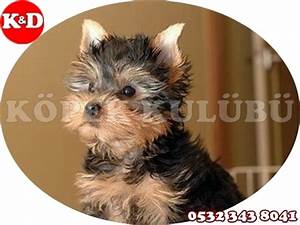
Label: cane